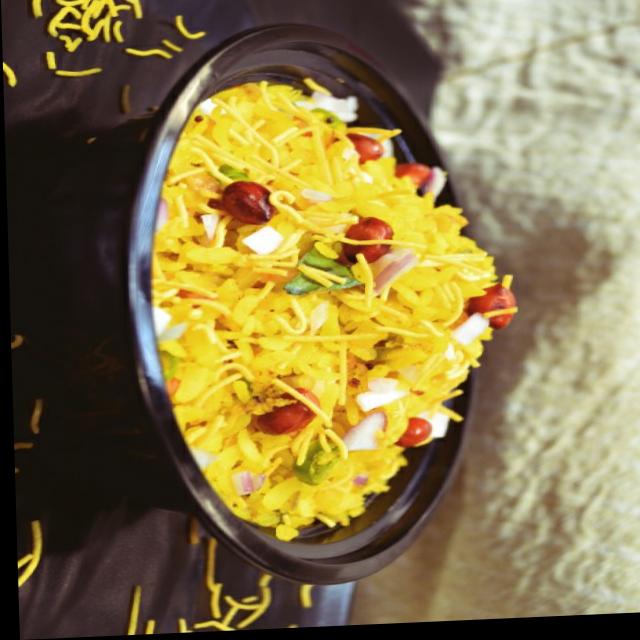
Dish: poha